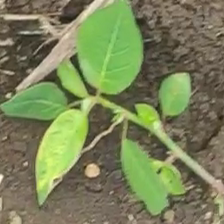
Weed species: Moti_dudhi(Euphorbia_geneculata_L)